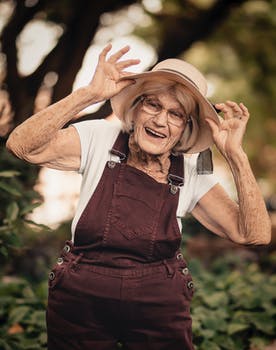
Label: No Watermark